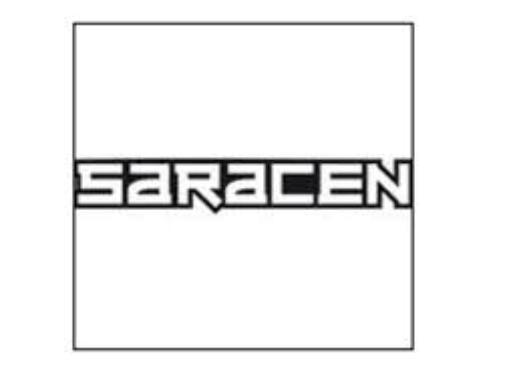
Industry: Transportation